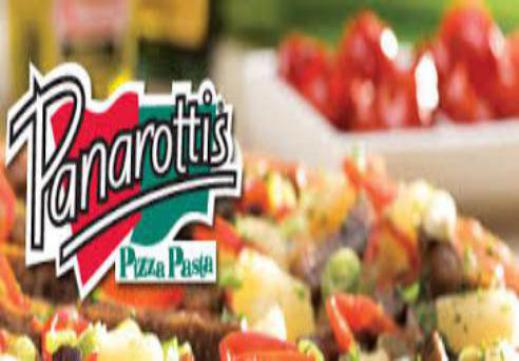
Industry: Food